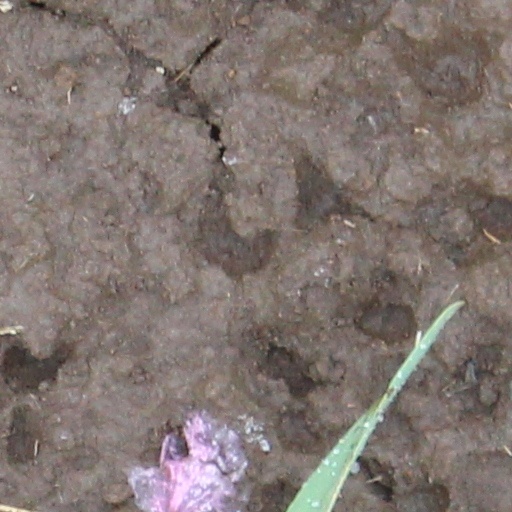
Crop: wheat